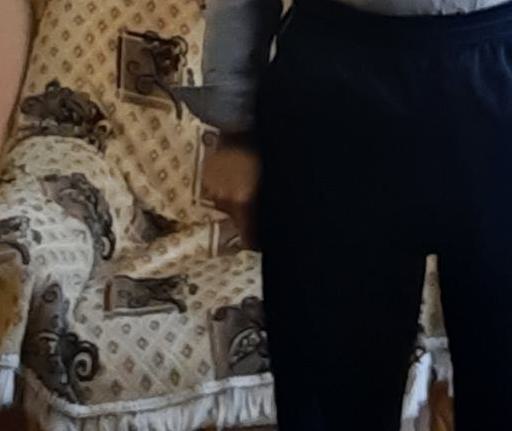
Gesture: no_gesture